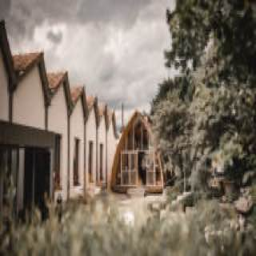
University of Liechtenstein